Atlantic City Training Center

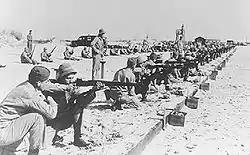
Small Arms Training, Atlantic City, New Jersey - 1942

The Atlantic City Training Center is a closed United States Army Air Forces center in Atlantic City in Atlantic County, New Jersey, United States. It was last assigned to the United States Army Air Forces Personnel Distribution Command. It was closed in 1945.